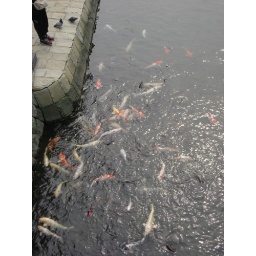
There were many Koi fish in the river by the bridge.